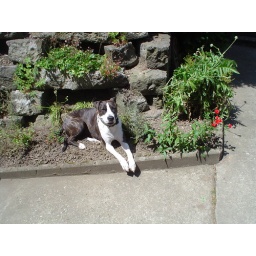
My girl friend in the flower- bed